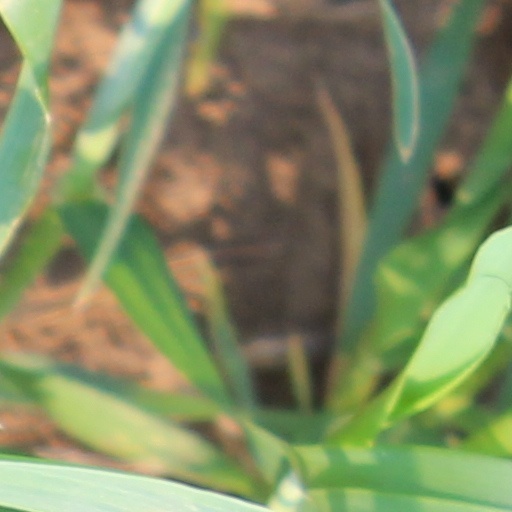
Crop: wheat